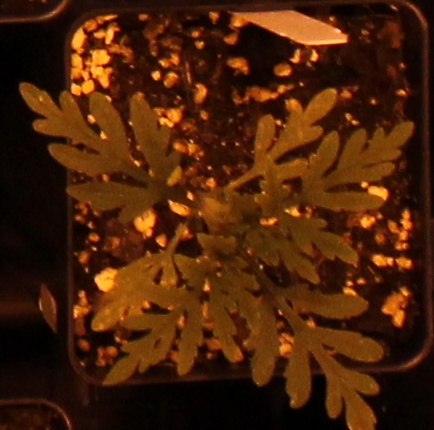
Label: Ragweed